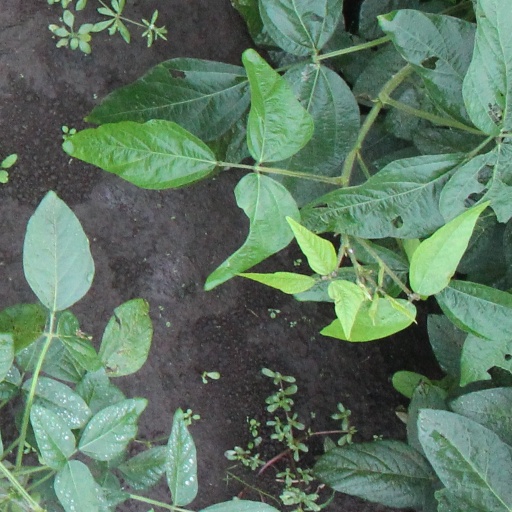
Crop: soybean